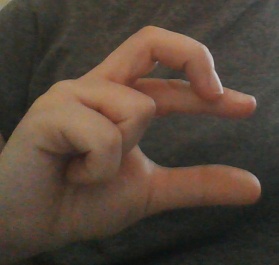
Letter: thal